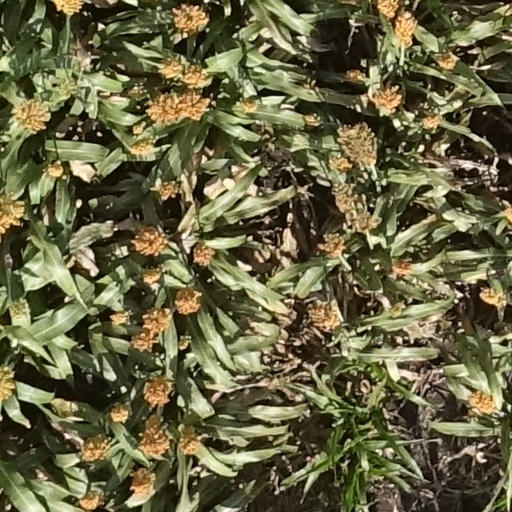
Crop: sorghum